Spyridon Kalentzis

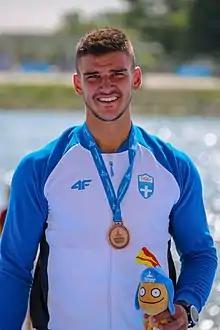

Spyridon Kalentzis is a Greek rower from Corfu. In 2018, he won a bronze medal for Greece, at the 2018 Mediterranean Games.